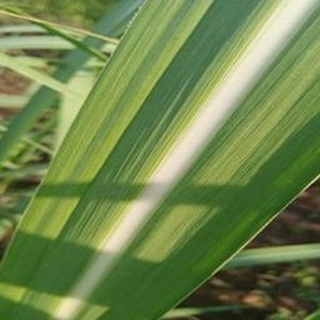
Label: healthy_sugarcane